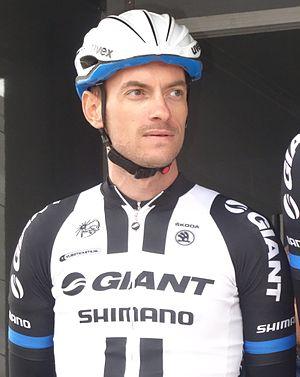
Reportage photographique réalisé le mercredi 24 septembre à l'occasion du départ et du début de la course du Circuit du Houtland 2014 à Lichtervelde, Belgique.
Dries Devenyns, né le 22 juillet 1983 à Louvain, est un coureur cycliste belge, membre de l'équipe Deceuninck-Quick Step. Passé professionnel en 2007, après avoir été champion de Belgique sur route espoirs en 2005 et champion de Belgique du contre-la-montre élites sans contrat en 2006, il a notamment remporté le Tour de Belgique et le Tour de Wallonie en 2016. Sur les courses d'un jour, il s'impose lors de la Cadel Evans Great Ocean Road Race 2020.
La 37ᵉ édition du Grand Prix La Marseillaise a eu lieu le 31 janvier 2016. La course fait partie du calendrier UCI Europe Tour 2016 en catégorie 1.1. C'est également la première épreuve de la Coupe de France de cyclisme sur route 2016 et une des premières courses de l'UCI Europe Tour 2016.
La saison 2014 de l'équipe cycliste Giant-Shimano est la dixième de cette équipe.